Aanchal (1980 film)

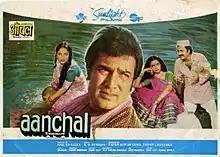
Poster

Aanchal is a 1980 Indian Hindi-language drama film directed by Anil Ganguly. It was a remake of Bengali film "Champadangar Bou" (1954), which itself was based on a novel of the same name by Tarasankar Bandyopadhyay. It stars Rajesh Khanna, Raakhee and Rekha in leading roles and supported by Prem Chopra and Amol Palekar. This story basically revolves around a relationship shared by Rajesh Khanna and Raakhee. The music is by R. D. Burman. The songs are sung by Kishore Kumar, Lata Mangehkar and Asha Bhonsle.